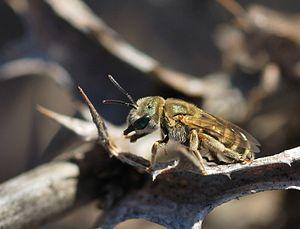
Halictus subauratus, communément appelé Seladonia dorée, est une espèce d'abeilles de la famille des Halictidae.